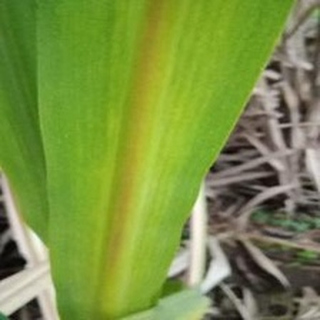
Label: sugarcane_yellow_leaf_disease